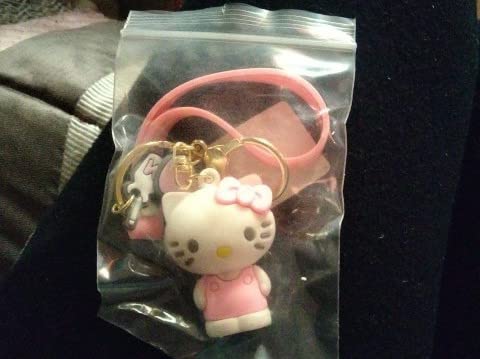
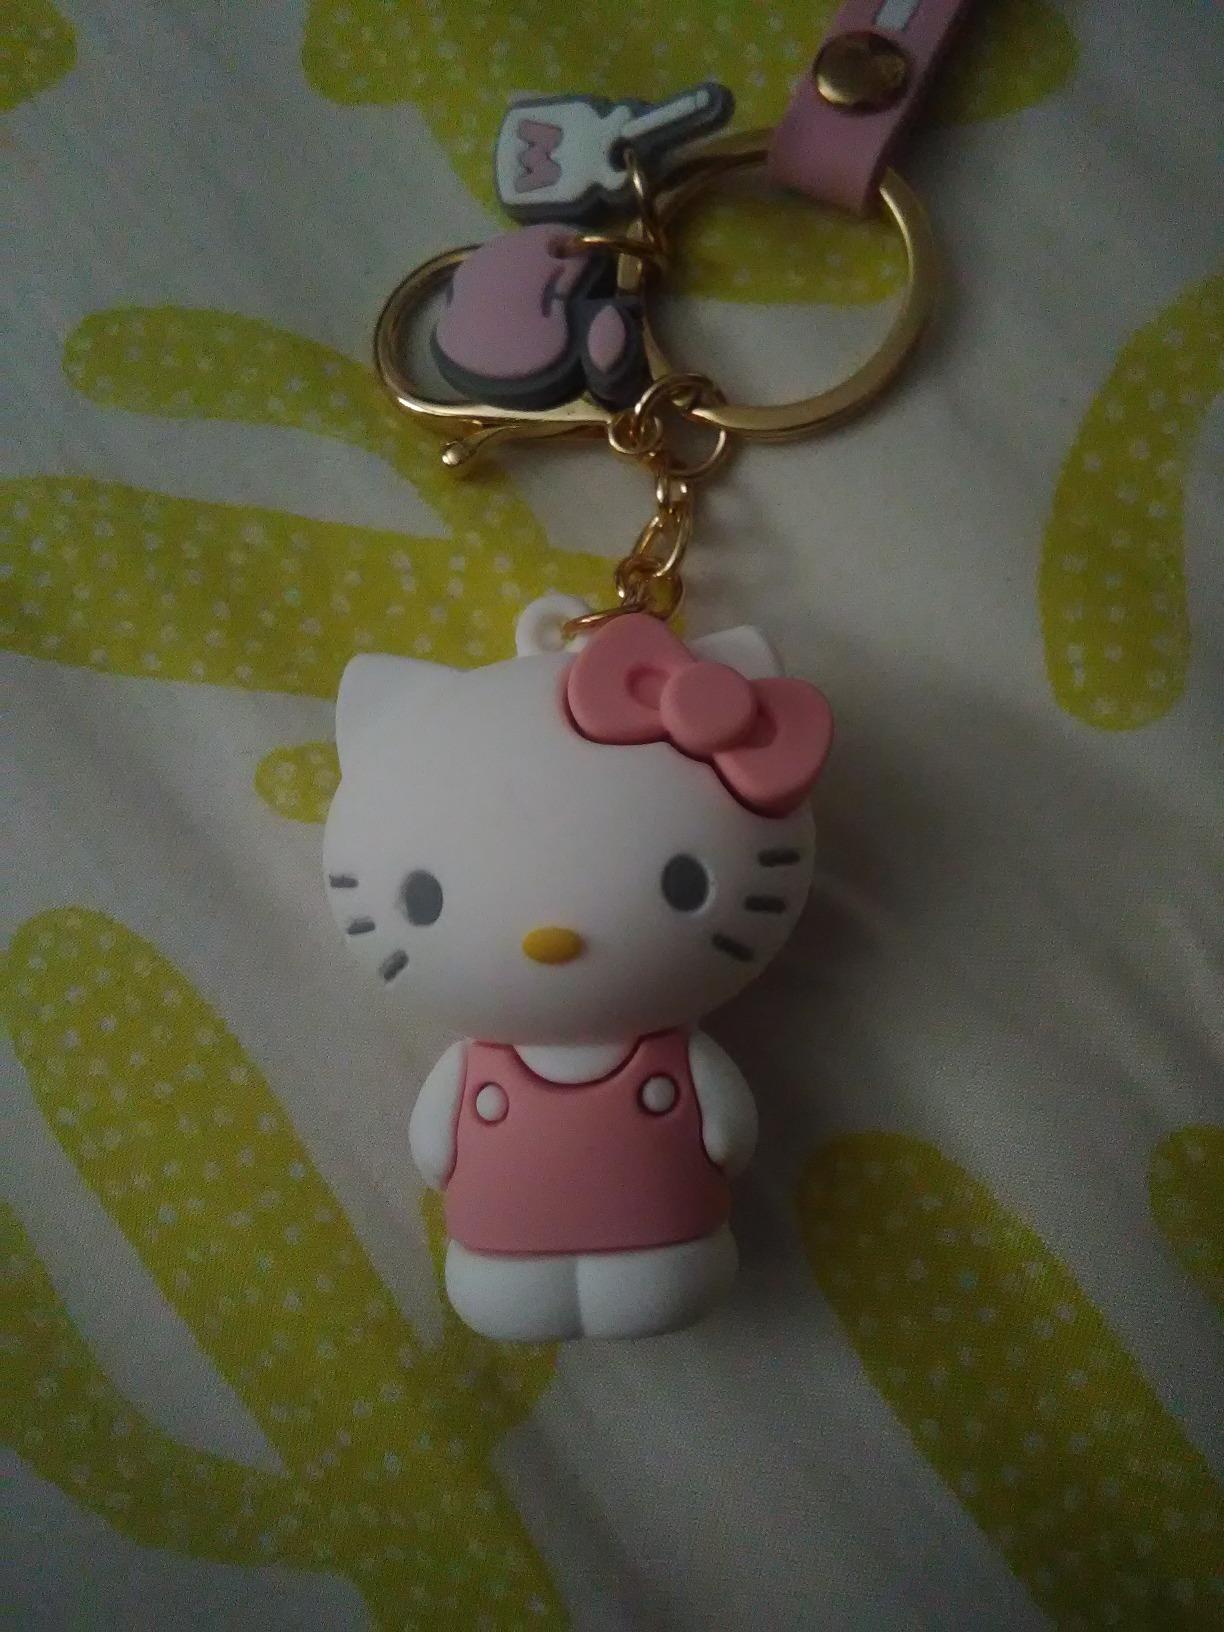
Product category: accessories_keychain
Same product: no